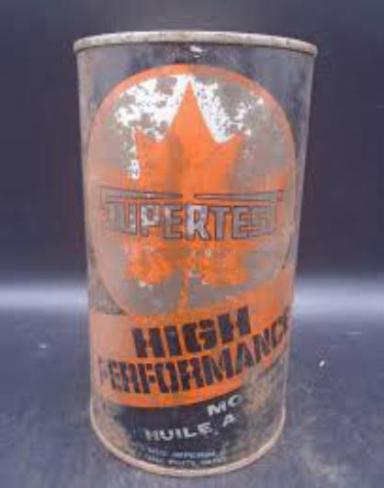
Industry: Transportation